Walwick Grange

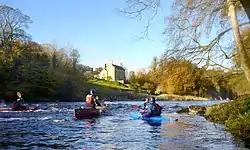
Walwick Grange from the River Tyne

Walwick Grange is a privately owned 18th-century country house ( now a farmhouse) situated on the bank of the River North Tyne close to Hadrian's Wall at Warden, Northumberland. It is a Grade II* listed building.